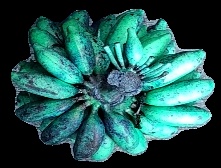
Variety: rasbale
Grade: grade3